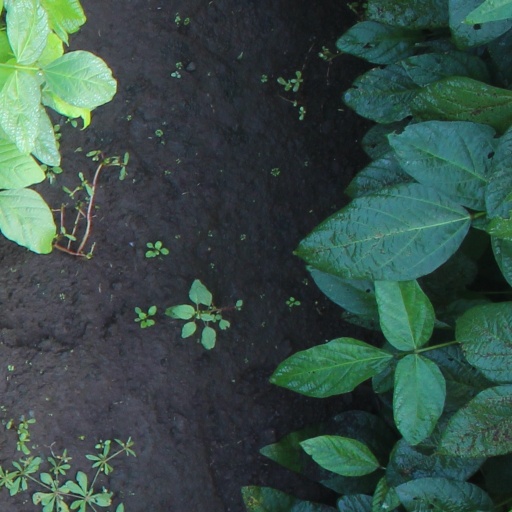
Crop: soybean